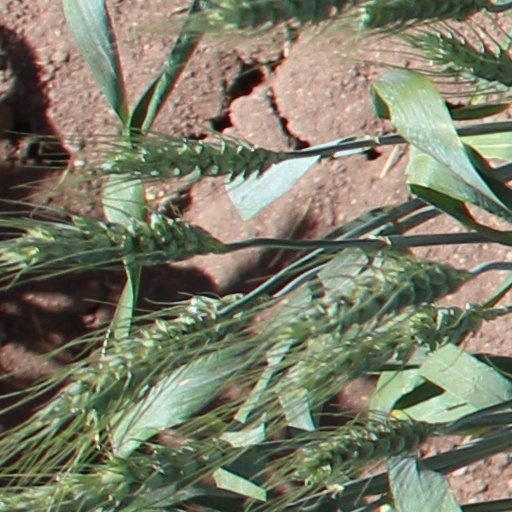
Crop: wheat